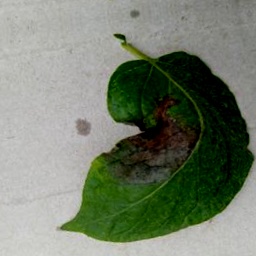
Etiqueta: Late Blight